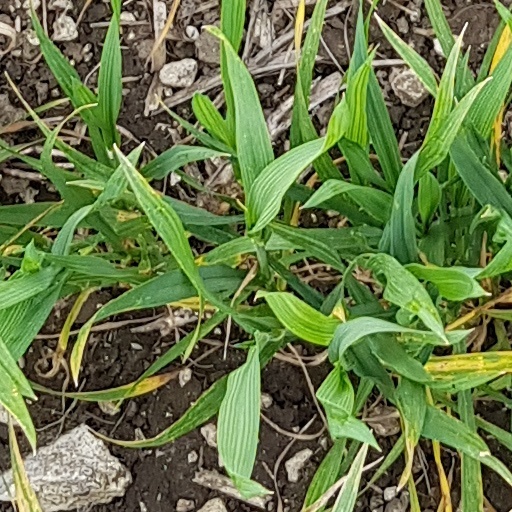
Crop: wheat